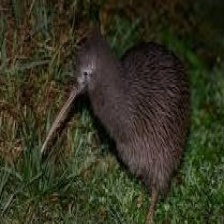
Species: KIWI
Scientific name: APTERYX